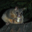
Label: possum